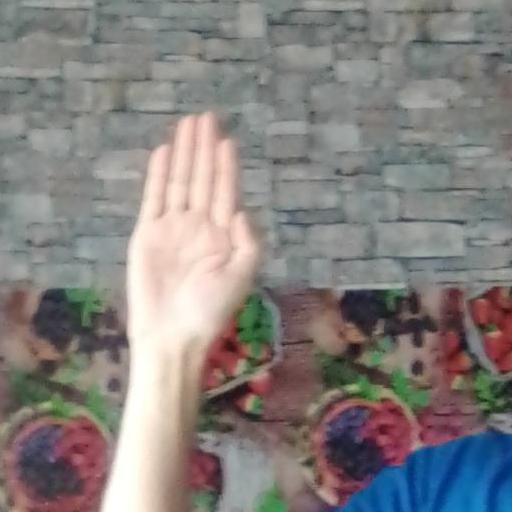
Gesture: stop